Mi Iubita Mon Amour

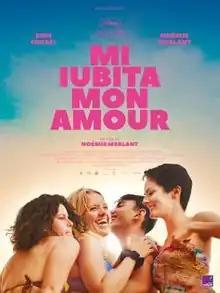

Mi Iubita Mon Amour (Romanian and French for "my beloved") is a 2021 French romantic drama film directed by, co-written by, and starring Noémie Merlant.